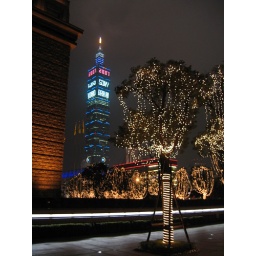
Christmas tree in front of an office building, with Taipei 101 as the background